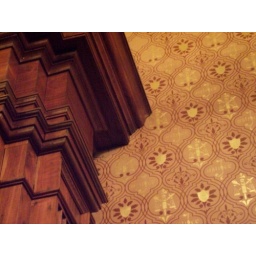
Detail of some crown moulding and wall paper in the old Supreme Court room.